Maccabi World Union

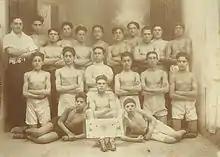
Maccabi boxing club, Tunisia, 1923

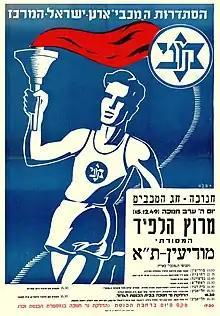
Advertisement for the famed "Torch Trail" held by Maccabi youth movement in 1949

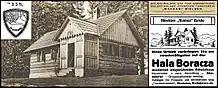
First Jewish tourist mountain hostel Makkabi Bielsko 1929 on Hala Boracza

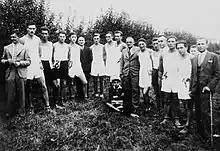
Maccabi football team, Łowicz, c. 1930

As early as the 19th century, Jewish sports clubs were founded in Eastern and Central Europe. The first club was the "Israelite Gymnastic Association Constantinople" founded in 1895 in Istanbul, Turkey by Jews of German and Austrian extraction who had been rejected from participating in other social sport clubs. Two years later, "haGibor" was formed in Plovdiv, Bulgaria, and 1898 saw the founding of Bar Kochba Berlin along with "Vivó és Athletikai Club" in Budapest, Hungary.